Polička

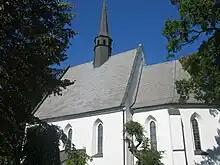
Church of Saint Michael

Polička enjoyed the favour of the Jagiellonian dynasty during their rule. Later, the town actively participated in the fight against Ferdinand I. In 1547 after Ferdinand I got to power, Polička was punished by suspension of its rights, fined, and its real estate was confiscated. Twelve years later, the town had to purchase the property for additional money.